Battle of the Coconut Grove

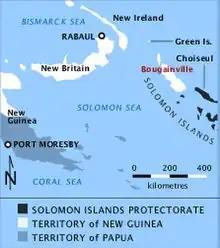
Bougainville and surrounds

On 9 November, Painter returned to the main perimeter, and the following day the combat patrol also returned, having clashed with a Japanese patrol. Further patrols were sent up the Piva Trail, advancing past a coconut grove that was near the intersection with the East–West Trail. These patrols failed to locate the Japanese.